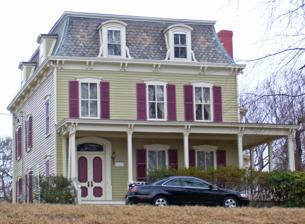
Building: Isaac Young House
Country: United States of America
Year built: 1872
Historic house in New York, United States United States historic place Isaac Young House U.S. National Register of Historic Places East profile and north (front) elevation, 2009 Show map of New York Show map of the United States Location New Castle , NY Nearest city White Plains Coordinates 41°11′36″N 73°48′59″W / 41.19333°N 73.81639°W / 41.19333; -73.81639 Area 5.8 acres (2.3 ha) Built ca. 1872. Architectural style Second Empire NRHP reference No. 04000876 Added to NRHP August 20, 2004 The Isaac Young House is an historic wood frame house on Pinesbridge Road in New Castle, New York , United States. It was built about 1872 in the Second Empire style. Its owner, Isaac Young, was a descendant of early settlers in the area. He chose the Second Empire style, more commonly found in cities and villages than on farms, possibly as a way of demonstrating his affluence. The present structure appears to incorporate parts of a vernacular late 18th-century farmhouse, leaving several anomalies in the current house as a result. The house's position atop a low hill would have, in its time, given it a commanding view of the region, including the Hudson River and New York City's skyline. The Isaac Young House is the only Second Empire house from that era in New Castle. There have been several renovations and alterations, including the removal of its original Italianate central tower. The current owners restored it extensively after purchasing it from the Youngs. In 2004 the house and its barn were listed on the National Register of Historic Places . History Early history The earliest recorded owners of the property on which the house now stands are a Henry and Mary Slason, who sold 140 acres (57 ha) including its current lot to a Gilbert Strang in 1795. Over the course of the early 19th century it was subdivided further and eventually became property of the Chadeayne family, owners of other large parcels in the area. Isaac Young was a native of Putnam County to the north, who had come to New Castle from his father's farm in Southeast ten years after the older man's death in 1846. He worked on the farm of the Chadeaynes' neighbors the Vails, where the father had died around the same time, leaving his widow and three of their children to tend things. In that job he became acquainted with Mary, and the two wed in 1858. At some point after the 1860 census , the couple moved out and began looking for land they could farm on their own. In 1868, the present property comprising two parcels of land, a combined 36 acres (15 ha), were sold to Elizabeth Young, Isaac's wife. Young family For the rest of the 19th century, the Youngs lived at the house and farmed. Mary died in 1902, with her son inheriting the property and her husband retaining the lifetime right of tenancy, which he exercised until his own death in 1914. Although the 1900 census describes both Isaac and John, who had married one of the Chadeayne daughters two years earlier, as "retired", later records suggest that the property was again being actively farmed. An aerial photo from the early 20th century shows the house surrounded by regularly planted trees, suggesting an apple orchard or something similar. Throughout the 1920s the Youngs sold many of their landholdings. At that time the growing use of automobiles was accelerating the suburbanization of Westchester County that the railroads had begun several decades earlier, bringing it to the previously rural and agricultural northern section where New Castle is. Farms like the one the Youngs and Chadeaynes had run were increasingly being subdivided into the large residential lots which characterize the area today. At the time of John Young's death in 1939, the property was inventoried at 17 acres (6.9 ha) and the house characterized as "of a type that is obsolete in the real estate market in Westchester County today." In the years after World War II , John's widow Lottie and her son, James, sold several more parcels off, finally reaching the current 5.8-acre (2.3 ha) lot in 1952. In 1955, unable or unwilling to subdivide the property further, they took out a mortgage on it. James' employment epitomized the change in the upper Westchester economy over the 80 years since the house was built—the grandson of farmers, he was commuting from their land to a regular job as a commercial artist at the Manhattan offices of the Metropolitan Life Insurance Company . Lottie Young died the same year she and her son took out the mortgage. He inherited the property. It had fallen into disrepair, and in 1961 he sold it to the Clarks. Recent history Small changes had been made to the house over the years. Plumbing was installed, the breakfast room created by walling off part of the front verandah, and the half-bath created in the kitchen wing by eliminating a stair. It is likely that the cupola had been removed as well. The reforestation that followed the decline of agriculture in the region was encroaching on the view; while it was possible to see the Hudson River in 1961 from the roof, this is no longer so. (When the leaves are down the skyscrapers of the city are still visible, and the mountains of the Hudson Highlands can easily be seen to the north.) The current owners have made some changes of their own in the last 40 years. They opened a second-floor closet to provide access to the sleeping loft, then converted it into a playroom. On the third floor they created one of the bedroom closets. Most of their efforts have been aimed at restoring the original decorative splendor of the house. On the inside, the molding on the plaster ceilings has been added and the dining room molding restored. Outside, they replaced the front verandah balusters and rear verandah columns with parts meant to be as close to the original as possible. In the early 21st century the main stair's balusters and newel posts were replaced. Buildings and grounds The house is located on a 5.8-acre (2.3 ha) lot on the east side of Pinesbridge between Apple Farm and Hoags Cross roads, three-quarters of a mile (1.2 km) west of its partial interchange with the Taconic State Parkway . The neighboring properties on the same side of the street are houses of various eras on similarly large lots, many now heavily wooded and planted with mature trees. It sits atop one of the area's low hills, 640 feet (200 m) in elevation. The house stands in a generally cleared lot, and is approached by a roughly circular driveway which leads up from the road. In a wooded portion at the rear of the lot are remnants of old stone walls and foundations . House The architect and builder of the house are unknown; it is probable that they were local and, if anything, used pattern books of the era. While the Second Empire style of the house was a common one in the 1870s, it was mostly used in urban settings. The Youngs supplemented the proceeds of their farming through real estate transactions, including some in nearby Ossining , so they would have been familiar with it. In choosing the Second Empire style as their preferred mode for a country house, they may have been very overtly showing off their prosperity. The house, as originally built, has a number of features further suggesting this, such as the carefully and elaborately finished interior, particularly the first floor. Its cupola, which the roof stairs were originally meant to serve, would have allowed sweeping views over the property, much less forested at the time, to the Hudson River and Palisades beyond. It is unclear why so many bedrooms were built, as it does not appear from census records or any other source that people other than the Youngs or their only child, John, ever lived there for any length of time. It is probable that the house was built by expanding and modifying an earlier one on the same site, probably an 18th-century vernacular farmhouse of the type still common in the area at the time. Many of the "oddities" of the current structure suggest this: The secondary staircase on the first floor is how the main staircase of an earlier house would have been built and located. The hand-hewn beams in the basement, some with the bark still present, appear to date to the earlier period. The foundation itself is only located under two of the first floor's four rooms, suggesting an earlier structure with a smaller footprint. The kitchen wing's different window treatment and gable suggest it was originally attached to a house similar to itself. The many windows and doors that seem to have just enough space for themselves suggest builders working carefully to fit the new house to the original. An entry in the Biographical History of Westchester County , written around 30 years later, supports this. It refers to Young as "constantly having made improvements and added to the beauty and value of his country home." Exterior The house is a three-story, four- bay wood frame structure on a stone and brick foundation, sided in clapboard . The house is topped with a mansard roof clad in hexagonal slate scales. There are two wraparound verandahs . On the south side a brick chimney rises the full height of the building. The structure of the house and  arrangement of the various architectural features such as doors and windows is asymmetrical . On the western (front) facade , there are a door and two windows on the lower floor, with three windows above. The main entrance is to the left side, set apart from the windows by a blind bay, a treatment echoed in the second-story fenestration . The door has a segmental arch with transom . On both stories the windows are set in pedimented surrounds flanked by louvered wooden shutters . They are set with two-over-two double-hung sash windows . There is a verandah across the west front with a return on the south side of the house, both having a flat roof supported by eight square columns with chamfered corners, square capitals and rectangular bases. North of the main entrance, on the facade, is a similar pilaster . Above each column, and below the eaves , are paired wooden brackets . Along the floor is a railing supported by turned balusters . At the roofline, paired brackets similar to those of the verandah support a molded cornice above a plain frieze . On each side the mansard roof is pierced by two dormer windows , both topped with gentle arches and supported by side brackets. Alternating with the windows is a medallion design formed with the slate tiles, of one red one surrounded by yellow ones. There is metal flashing at the corners. On the east (rear) elevation, there is a one-and-a-half-story gabled kitchen wing, its roof pierced by a single brick chimney in the center. The main block here is narrower than the front, and slightly off-center. Its entrance is further to the north than the main entrance, and the clapboard is wider than that on the rest of the house. There is also a wraparound veranda on the kitchen wing, with square columns that become cylindrical and arches connecting them at the roof. Its ground story has casement windows on the north, within the veranda enclosure. There are two sash windows on the south, one of which is so close to the kitchen wing it is the only unshuttered window on the house. The second floor has three different windows—a northern window with shutters similar to the windows on the front but no pediment, the middle one a small square window with a sill too long on one side, and on the south one with a larger lower pane than upper, dropping below the gable's roofline. The south elevation has two double-decker bay windows , one smaller than the other. Both are five-sided, set with six one-over-one double-hung sash augmented by a rectangular panel beneath them. At the corners are pilasters with square capitals, like the front verandah's columns. The eaves have the same double brackets as the main and verandah rooflines. On its face are windows with the same treatment as the main facade's—two on the first floor and one on the second. A portion of the rear verandah subsequently enclosed to create a breakfast room has casement windows, and there is a small kitchen window next to it. The upper portion of the gabled kitchen wing has two six-pane windows. The north face is the plainest. Both stories have the same pattern of three windows, pedimented and shuttered, as the west and south. The easternmost window on both is irregularly spaced, displaced to near the eastern corner. A pair of double doors in the foundation near the east lead to the cellar. Interior A large flagstone serves as a walk to the three front steps flanked by newel posts and railings. The main entrance doors are recessed slightly in their molded surround. They have an arched top panel with the lower corners cut out and a square lower panel with all the corners cut. First floor In the front hall, a lamp hangs from a round decoration on the plaster ceiling with curved decorations and radiating lines. The main stairs, flush with the north wall, have octagonal newel posts with beaded panels and a flattened finial. They are succeeded by turned balusters. Paneled double doors at the east end lead into the parlor, the largest room in the house. Molded baseboard runs around the entire room. The windows are complemented by panels in the wall below and a two-inch (5 cm) wooden drapery rod with acorn finials above. In the ceiling plaster is a molded cornice and two friezes, with a sunflower surrounded by other floral motifs at the center. The decorative centerpiece of the parlor is the black stone mantelpiece . It has an arched opening with beveled edges on the rectangular top. Its projecting keystone is decorated with thin incised baroque curves. The stub of a chimney still rises from it. Double doors lead into the living room to the east. It has baseboard molding and a similarly decorated plaster ceiling, although its design is more oval. A plaster archway leads into the bay window, with a baroque keystone similar to the parlor mantelpiece and pilasters with a floral motif and Ionic -style brackets on top. French doors with 14-pane windows open into the breakfast room. The living room mantelpiece is wooden with a projecting curved medallion on top and similarly incised baroque decoration. Another set of double doors leads to the dining room, in the northeast corner of the house. It, too, has baseboard molding and a plaster ceiling cornice. A passageway to the kitchen is framed by a pointed arch made of tongue and groove paneling, flanked by pilasters similar to the verandah columns. Molded doors lead to the china closet, a larger closet under the stairs, and the cellar. The dining room mantelpiece is simpler, made of wood with a rectangular top, Tudor arched opening and square pilasters, again taking after the verandah columns. A chimney breast in the room is not connected to the mantel. The kitchen is in the rear wing. Its walls and ceilings are tongue-in-groove paneling, with the exception of the brick eastern wall. A paneled door on the east opens onto the veranda; another door on the north has been nailed shut. There is a half-bath and closet on the west side, both with paneled doors. Between the three main rooms of the first floor in the main block is a back hallway with the same baseboard molding. All of its doors just barely fit, and have no molding. A small staircase leads from it to the second floor. It has a newel post with a flattened top and handrail with turned balustrade . Second floor The second floor is all bedrooms, except for that portion in the kitchen wing. Originally it was a sleeping loft as well, but has since been converted into a children's playroom. The back hall is the primary means of access to all rooms save a guest bedroom. At the top of the back stairs are an identical newel post and balustrade around the stairwell. Most doors have paneled doors and a molded surround. The exception is the two doors on the north side, of tongue-and-groove paneling without surrounds. Through a former closet, an oval door similar to a submarine's bulkhead door leads to the playroom. It is necessary to step down, and the ceiling is only 5 feet 10 inches (180 cm) The exterior clapboarding is visible on the west wall. The master bedroom, with the upper bay window, is on the south side. It has the same rectangular panels as the lower window. Its arched entrance is similar but with an acanthus leaf on the front of the bracket. Baseboard molding is around the room, complemented by a cornice in the ceiling plaster. In the northeast corner is another bedroom. Its windows begin almost at floor level. There is also baseboard molding and a ceiling cornice, but its main decorative element is the mantelpiece . It is a simple Greek Revival design, with simple pilasters on each side supporting a rectangular entablature . A closed doorway that would have led to the other bedroom is wider than all the other doorways in the house. That other bedroom is the simplest in the house. It has only the baseboard molding, and simple molding over the closed door. The guest bedroom, in the southwest corner, has rectangular panels below the windows and an acorn doorstop on one of the doors from the master bedroom. It has the baseboard but no ceiling decoration. The bathroom has the baseboard molding. The lower section of its two-over-two sash is larger than the upper. The wall separating it and a hallway closet curves, and there is a chair rail around the room. Third floor Upstairs, the decoration is simpler. The walls slant due to the mansard roof. There are three bedrooms, one closet, and a stair leading to the roof. The southeast bedroom has a closet with only the lower half of the door. The exterior of the hallway door is paneled, but the interior surface is tongue-and-groove. There is a similar door on the northeast bedroom, which has a curved wall and exposed chimney. The parlor chimney comes up through the southwest bedroom. A closet with a similarly dual-surfaced door is located near the top of the stairs. The hallway's baseboard is more ornate than that in the rooms. Between the northeast and southeast bedrooms a door opens to the stairs to the roof. Cellar The cellar takes up the space under the living and dining rooms. The floor is cement. The ceiling retains some wooden beams that are crudely hewn trees, one of which still has the bark on it, support the ceiling, while others have been replaced with steel girders.   On the walls the stone and brick of the foundation is exposed. A cistern on the north has been filled in. A stone column appears to have been a support for a fireplace that no longer exists. The original flue for a coal furnace remains on the west side.  The inside of the cellar door has strap hinges. See also National Register of Historic Places listings in northern Westchester County, New York References